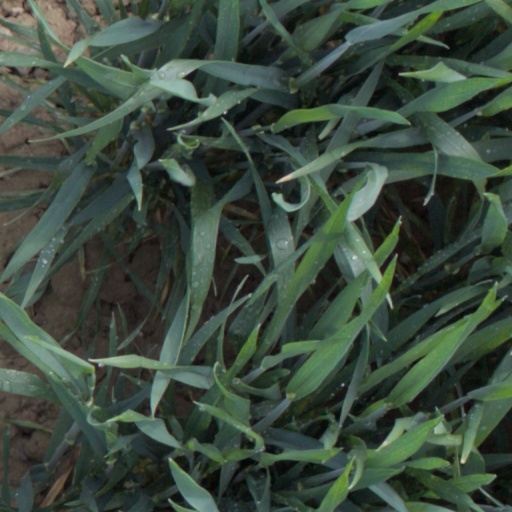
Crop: wheat